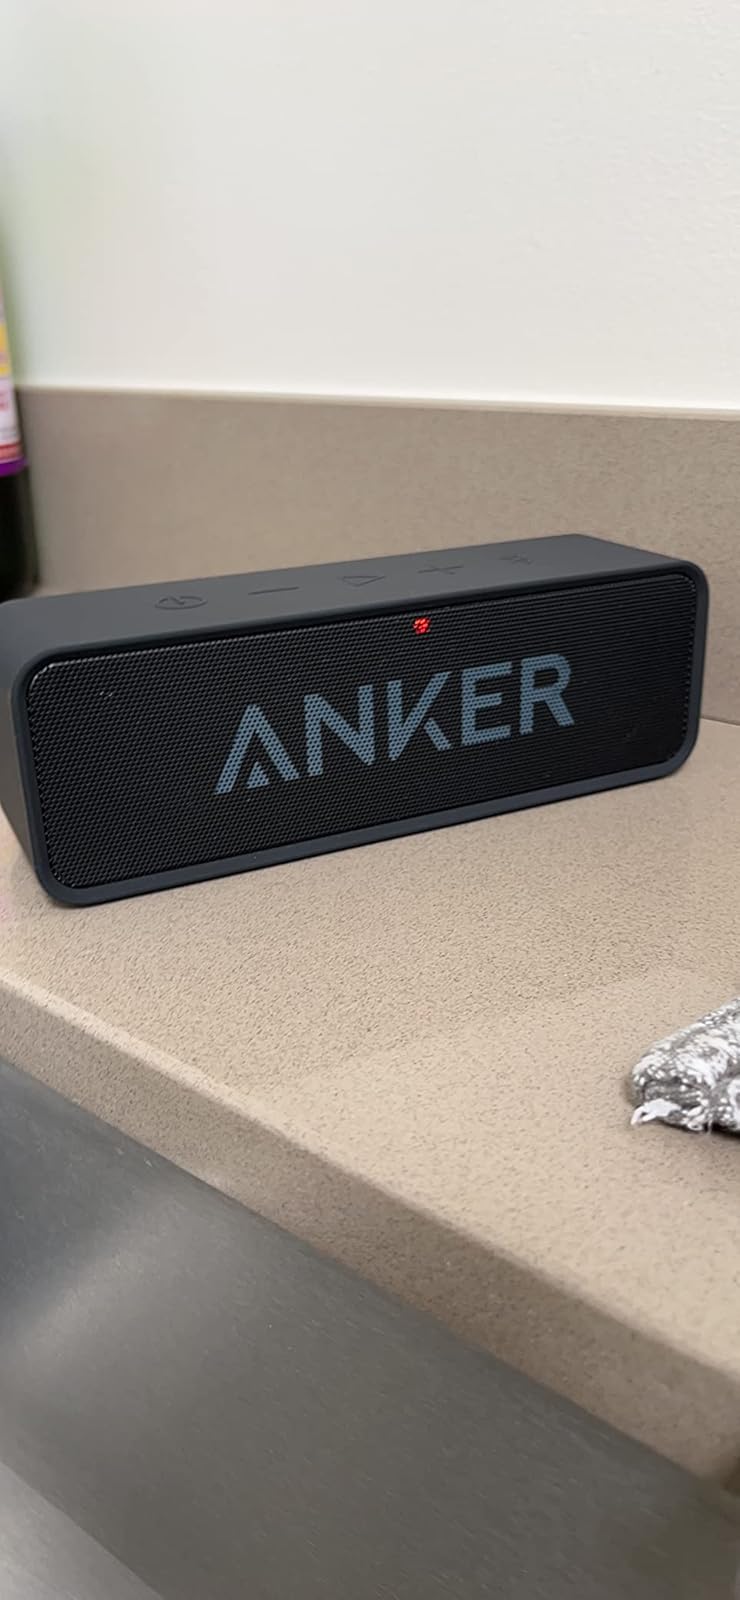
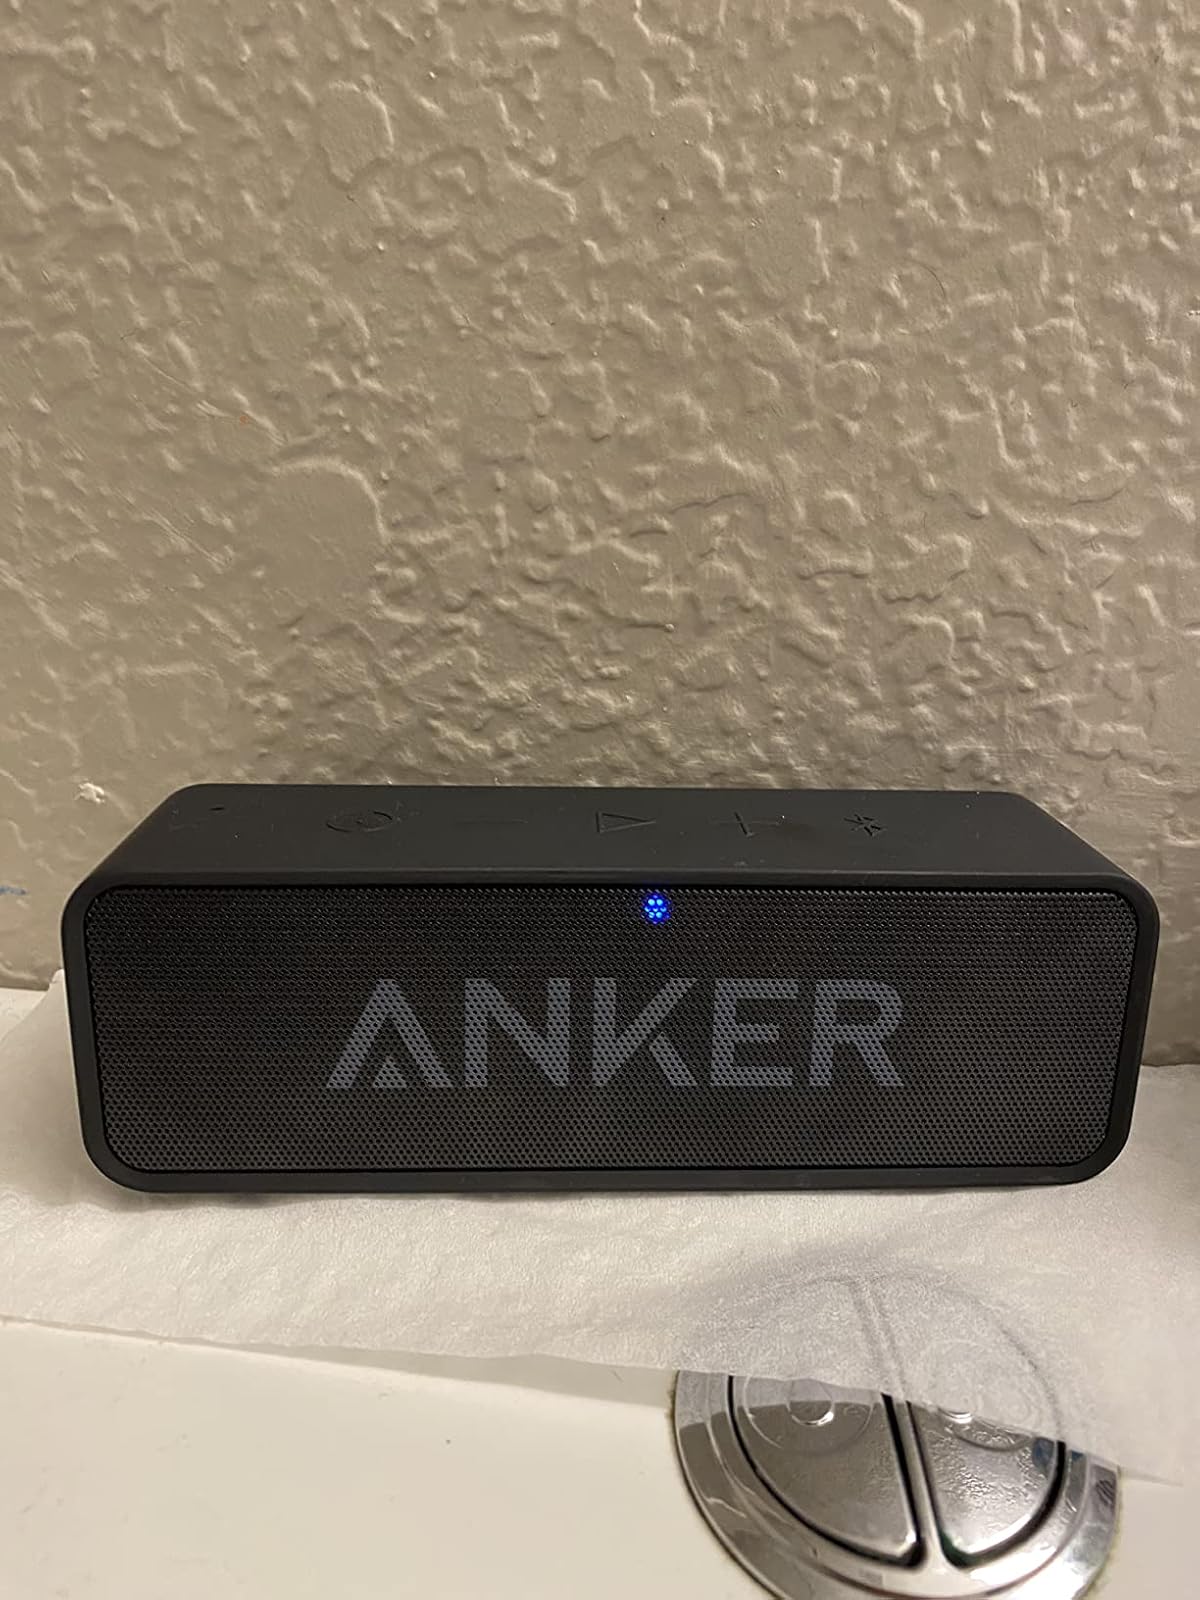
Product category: speaker
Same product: yes